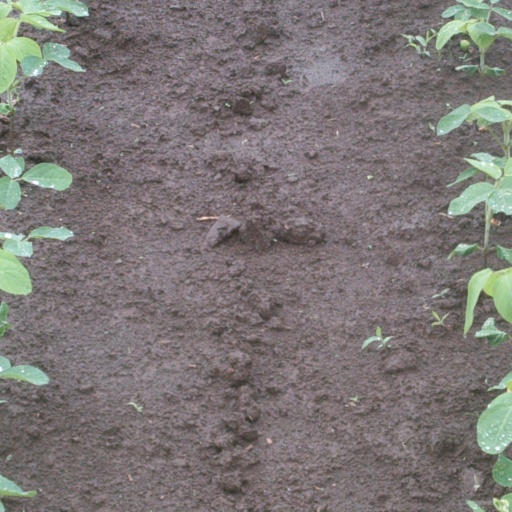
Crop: soybean